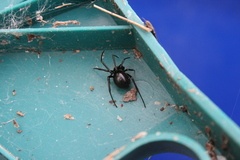
Species: Lactrodectus_hesperus